By the Pool

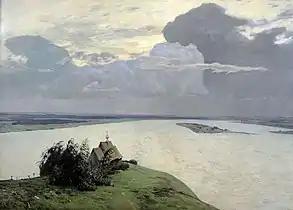
I. I. Levitan. "Over Eternal Peace" (1894, State Tretyakov Gallery)

The story of Anna Nikolayevna Wulf greatly excited Levitan. With a feeling of anxiety he went near the dam and returned there the next day. Gradually he came up with the idea of painting a picture. Sophia Kuvshinnikova recalled: "After making a small sketch, Levitan decided to write a large study from nature, and for a week in the morning we sat in the car —Levitan on the goats, I in the back seat— and drove the study, like an icon, to the mill, and then the same way back. Then, when I left for Moscow, Panafidiny offered Levitan to move to them, in Pokrovskoye, and here, in the large hall assigned to him for the workshop, he wrote his picture".